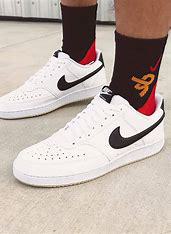
Brand: Nike
Model: Court